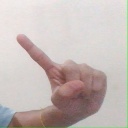
अक्षर: ए